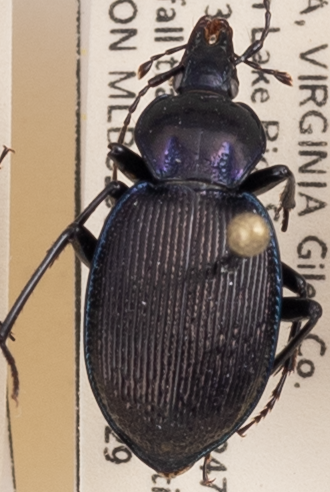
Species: Sphaeroderus stenostomus lecontei
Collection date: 2021-06-29
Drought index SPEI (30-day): -0.03
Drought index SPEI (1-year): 0.47
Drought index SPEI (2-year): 1.28